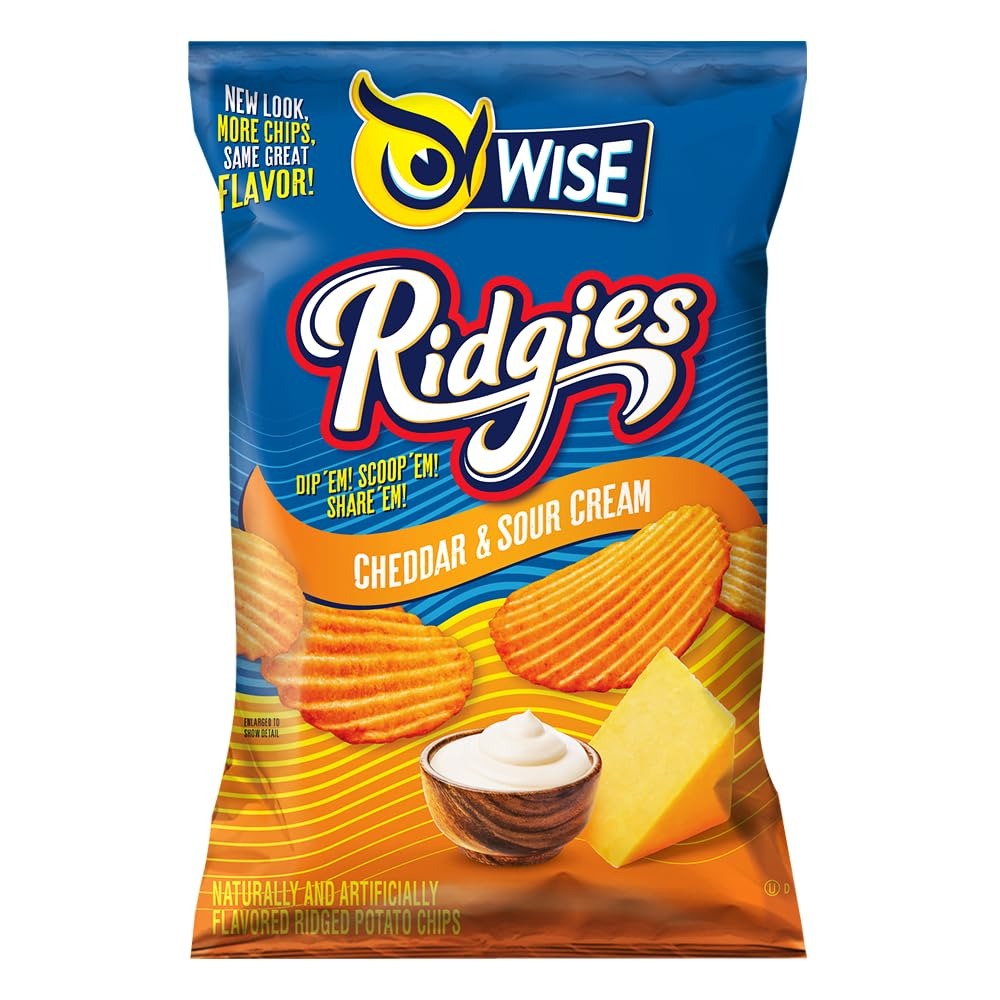
Item Name: Wise Snacks Ridgies Potato Chips Original 9 oz (10 count)
Value: 10.0
Unit: Count

Price: 2.34